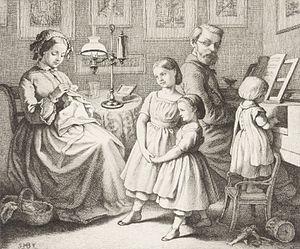
Nord et Sud est le quatrième roman de la femme de lettres anglaise Elizabeth Gaskell et son second roman industriel. Publié en 1855, il est précédemment paru en vingt épisodes hebdomadaires dans la revue éditée par Charles Dickens Household Words, de septembre 1854 à janvier 1855.